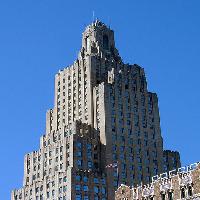
Weather: sun or clear